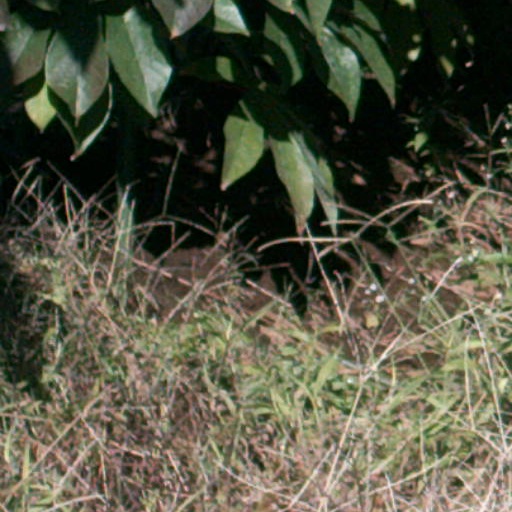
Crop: cassava